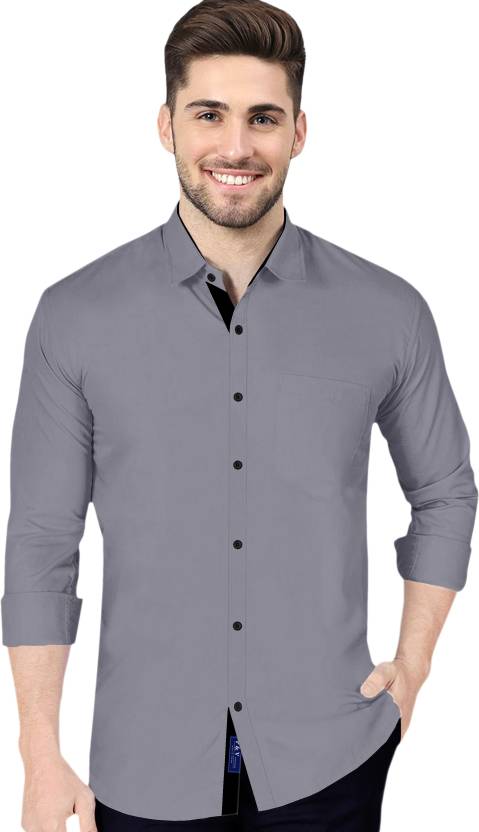
Product: Men Regular Fit Solid Spread Collar Casual Shirt
Price: ₹267
Colors: Grey
Pattern: Solid